Smyth Public Library

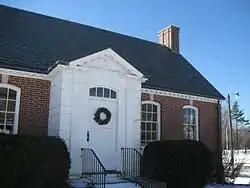
1932 building

Smyth Public Library refers to several buildings that have served as the public library of Candia, New Hampshire, United States. The current building, which opened in 2002, is located at 55 High Street. The previous library building at 194 High Street was constructed in 1932 and was listed on the National Register of Historic Places in September 2007, and the New Hampshire State Register of Historic Places in April 2007.